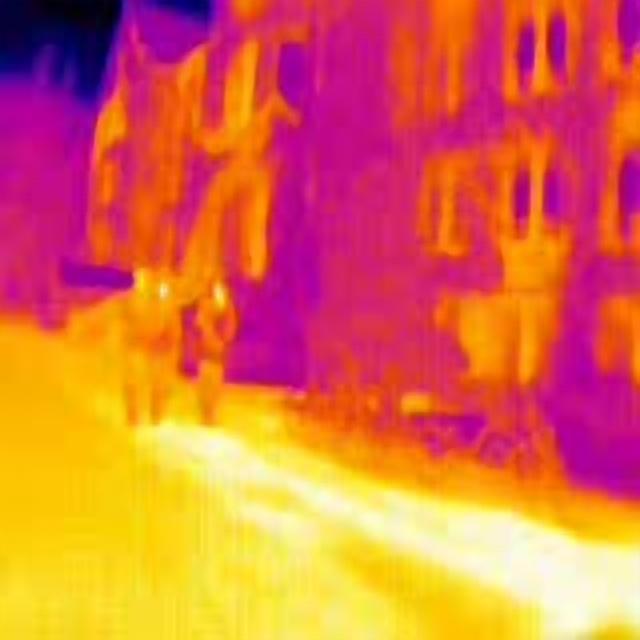
Detected objects:
label: person
label: person
label: person